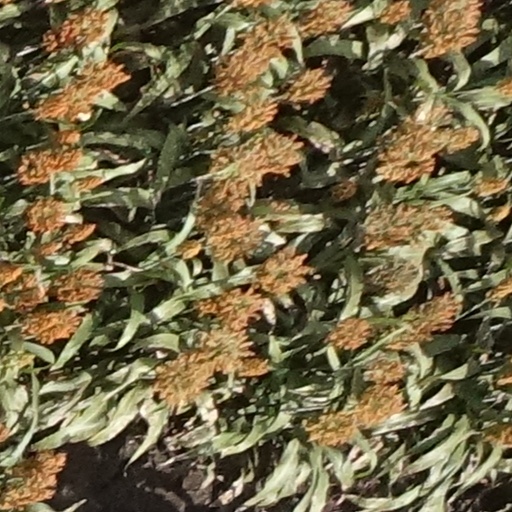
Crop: sorghum